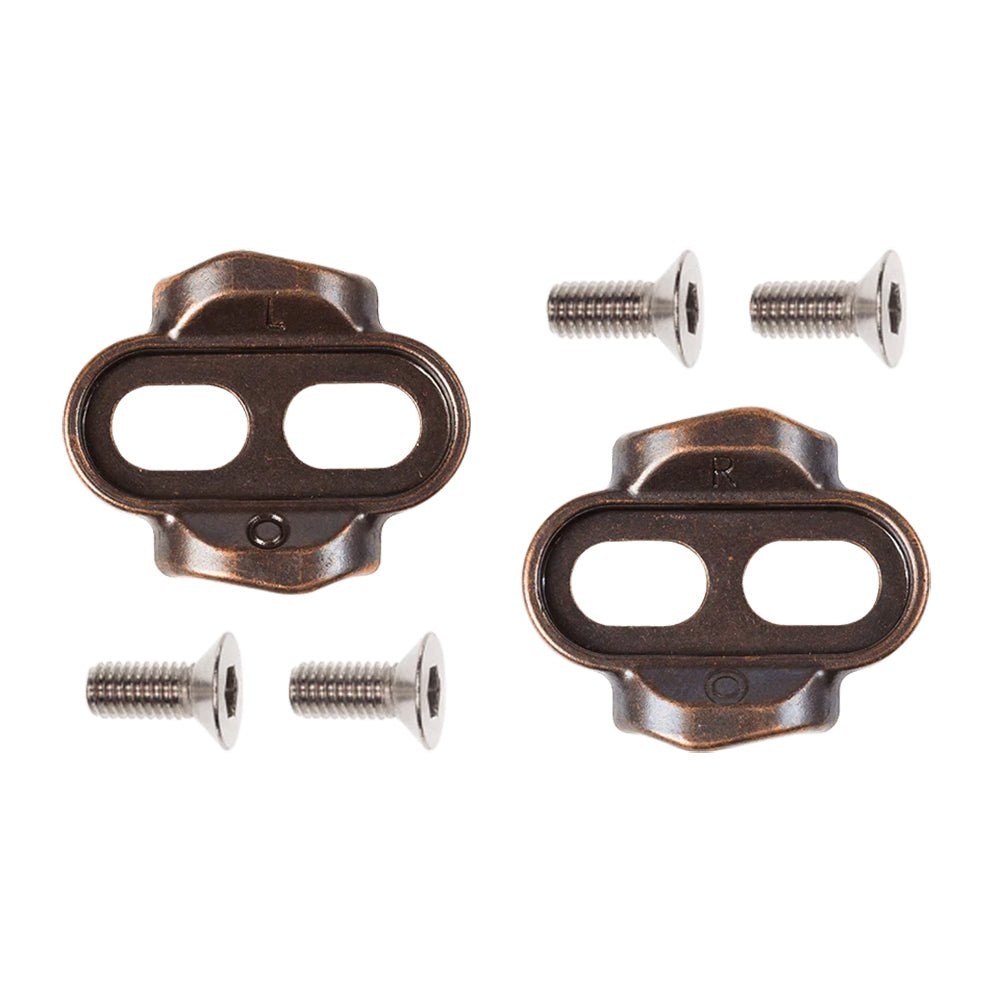
Crankbrothers 2-Hole Premium Cleat
OVERVIEW Cleats with a more forgiving 10° release. Optimized for novice riders or those new to clip-in pedals. 10º release angle makes it easier to unclip. 2-hole bolt pattern for mtb shoes. Plastic spacing shims included. Compatible with all Crankbrothers clip-in pedals. SPECIFICATIONS WEIGHT : 30g per pair MATERIAL : Premium strength brass RELEASE ANGLE: 10º FLOAT : 0º or 6º
Brand: Crankbrothers
Category: Sporting Goods > Outdoor Recreation > Cycling > Cycling Apparel & Accessories > Bicycle Cleats